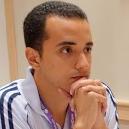
Age: 24